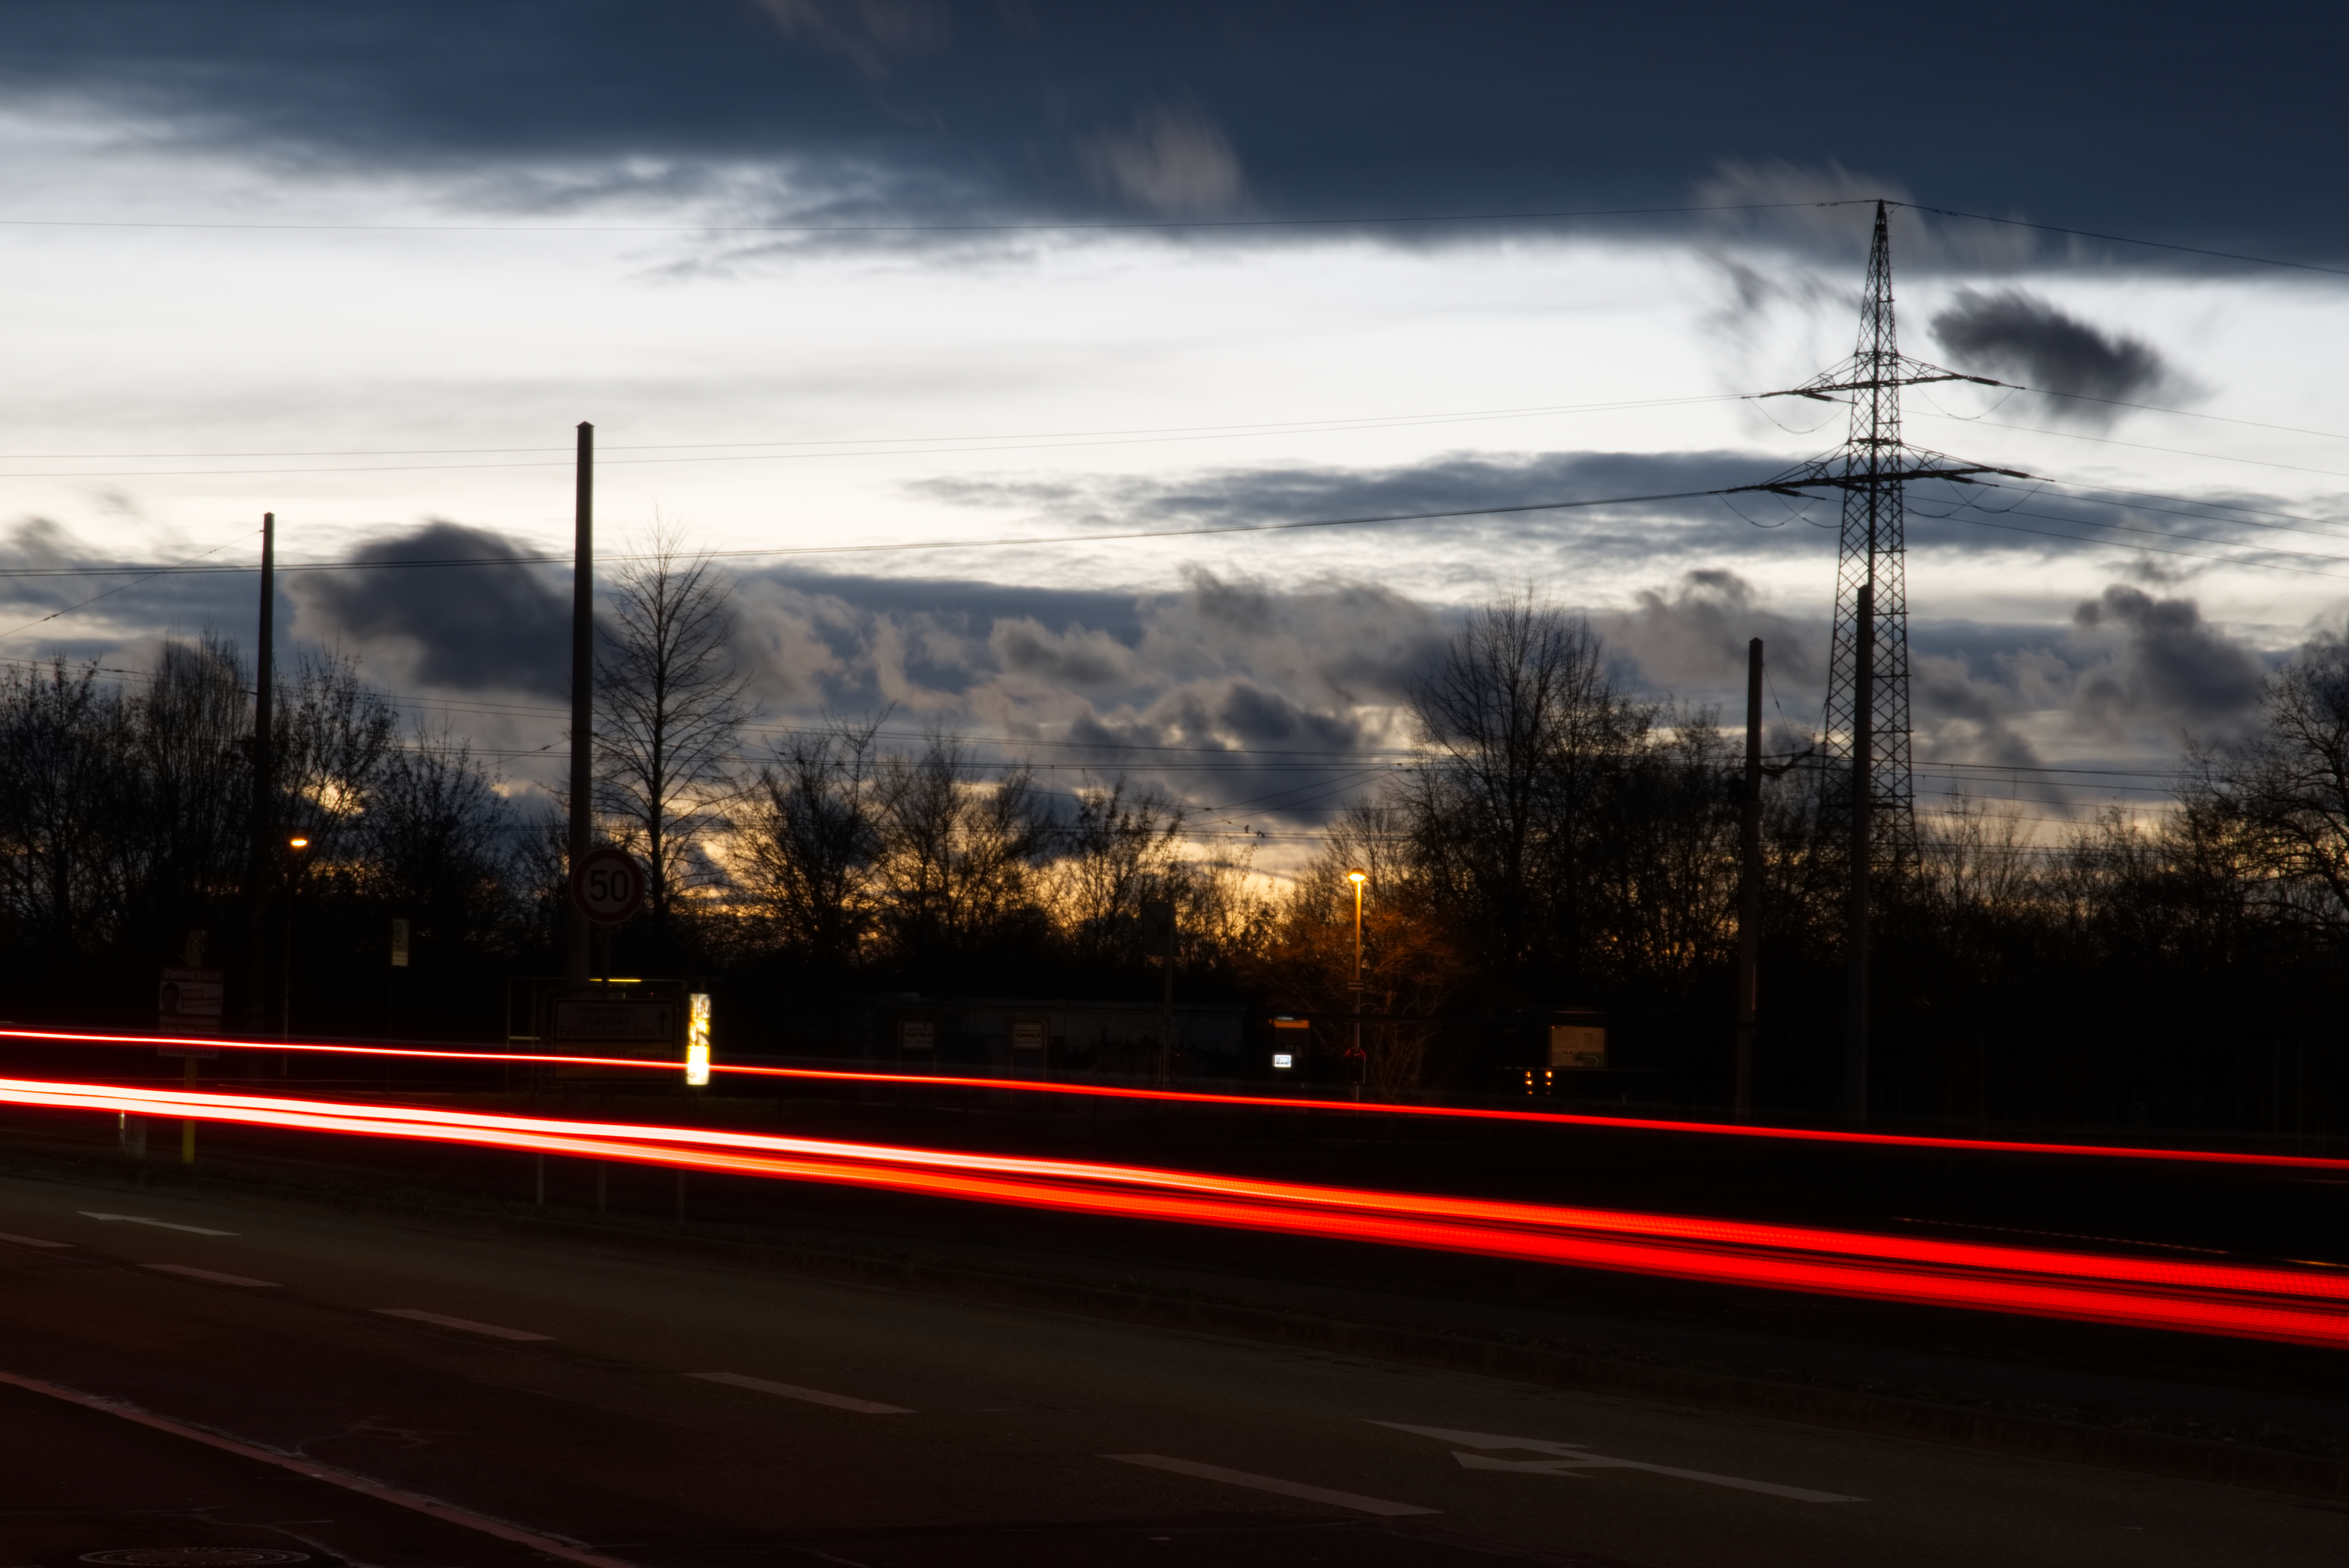
sky, cloud, road, red, light, evening, morning, highway, atmospheric phenomenon, tree, line, asphalt, lane, atmosphere, night, overhead power line, dusk, infrastructure, freeway, sunset, horizon, sunlight, road surface, street light, landscape, electricity, street, public utility, meteorological phenomenon, thoroughfare, mountain, sunrise, darkness, nonbuilding structure, city